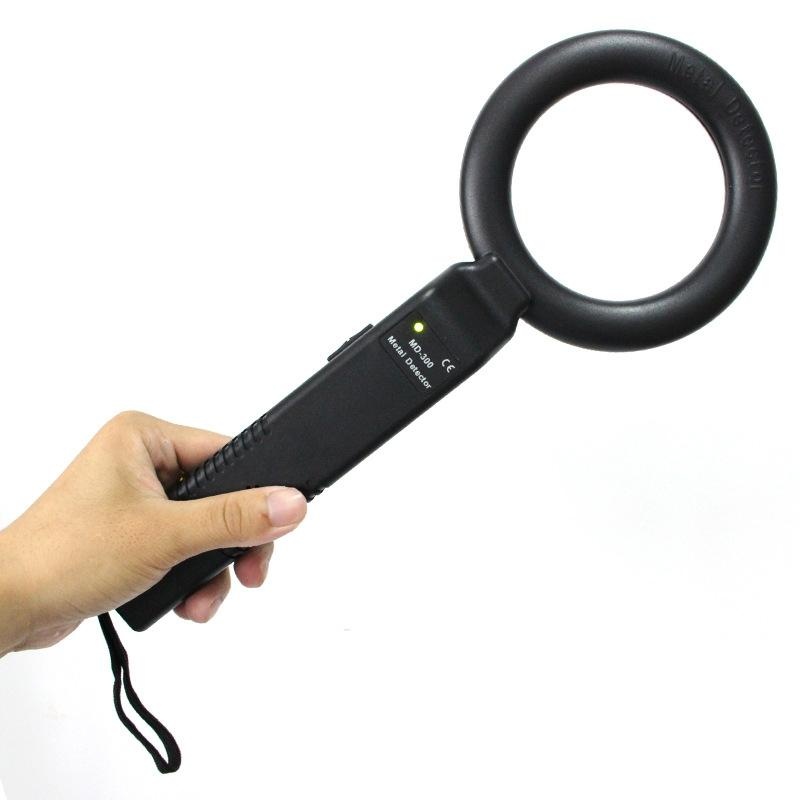
Portable Mobile Phone Security Detector for Examination Rooms
Features: • Low sensitivity requirements • Simple operation and easy to save • Low failure rate • Adjustable sensitivity for on-site requirements • Simultaneous sound and light alarm when metal is detected • Battery operated with optional external charger Specifications: • Detection Distance: 5 cm for Rmb One-Yuan Coins • Working Current: Sound and Light Less Than 56Ma, Vibration Less Than 90Ma • Net Weight: 185G (6.5 ounces) • Dimensions: 35 X 14 X 3 Cm Package Includes: • 1 x Handheld Metal Detector Examination Room Mobile Phone Security Detector Returns, Refunds, and Replacements: Products that are received faulty, damaged, or not as described are eligible for a return, refund, or replacement by Australian Consumer Law (ACL). We are committed to ensuring that all products meet the standards of quality and reliability expected by our customers. However, please note that we do not accept returns or provide refunds for Changes of Mind (COM). We encourage you to carefully consider your purchase to ensure it meets your needs and expectations. Delivery Timeframe: Please note that we cannot guarantee an exact delivery date. The estimated delivery timeframes exclude weekends, public holidays, and any potential delays caused by local shipping carriers due to network congestion, natural disasters (such as floods or bushfires), or other unforeseen circumstances. 8-12 Working Days (approximately) across Australia
Brand: Bargain Avenue
Category: Business & Industrial > Law Enforcement > Metal Detectors > Handheld Metal Detectors